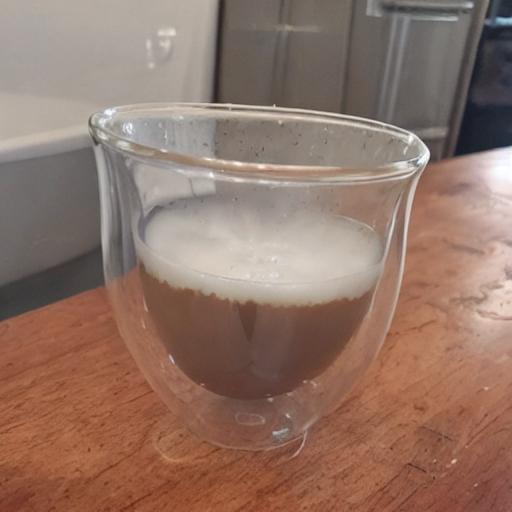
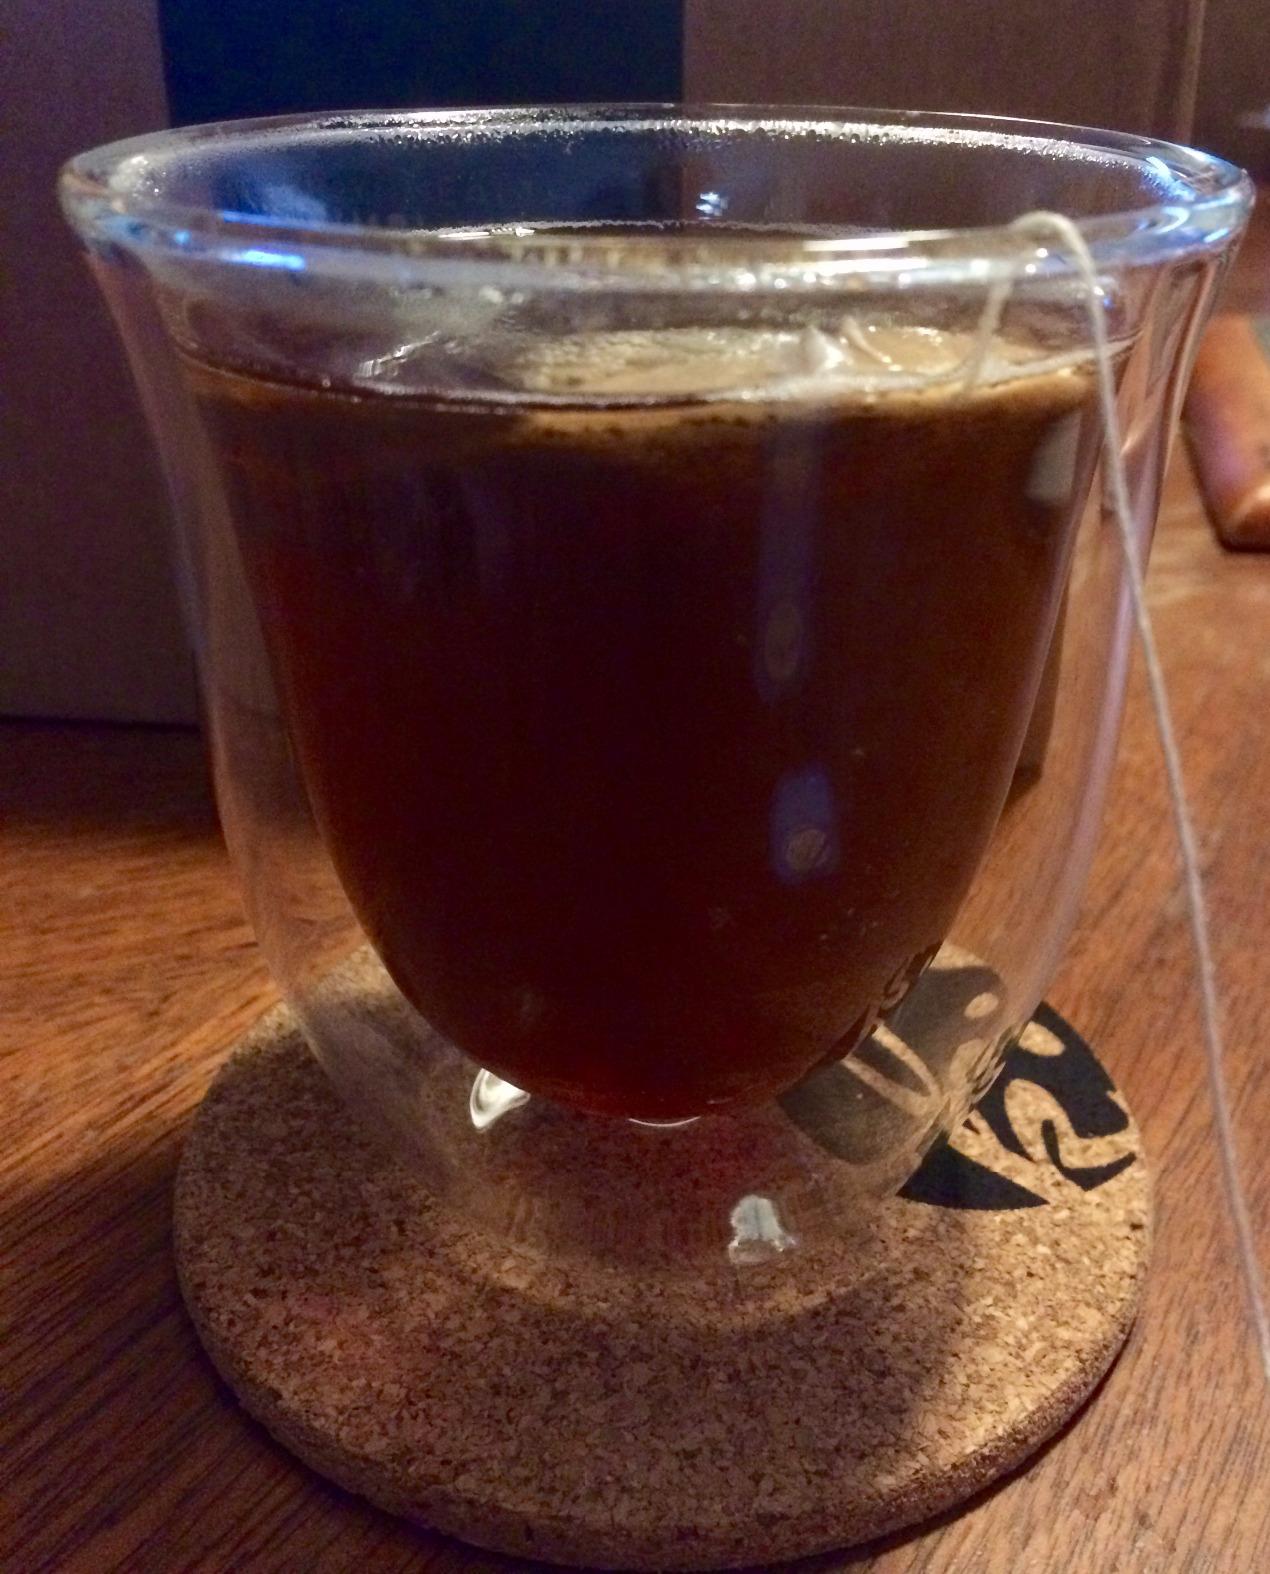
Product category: items_mug
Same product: no